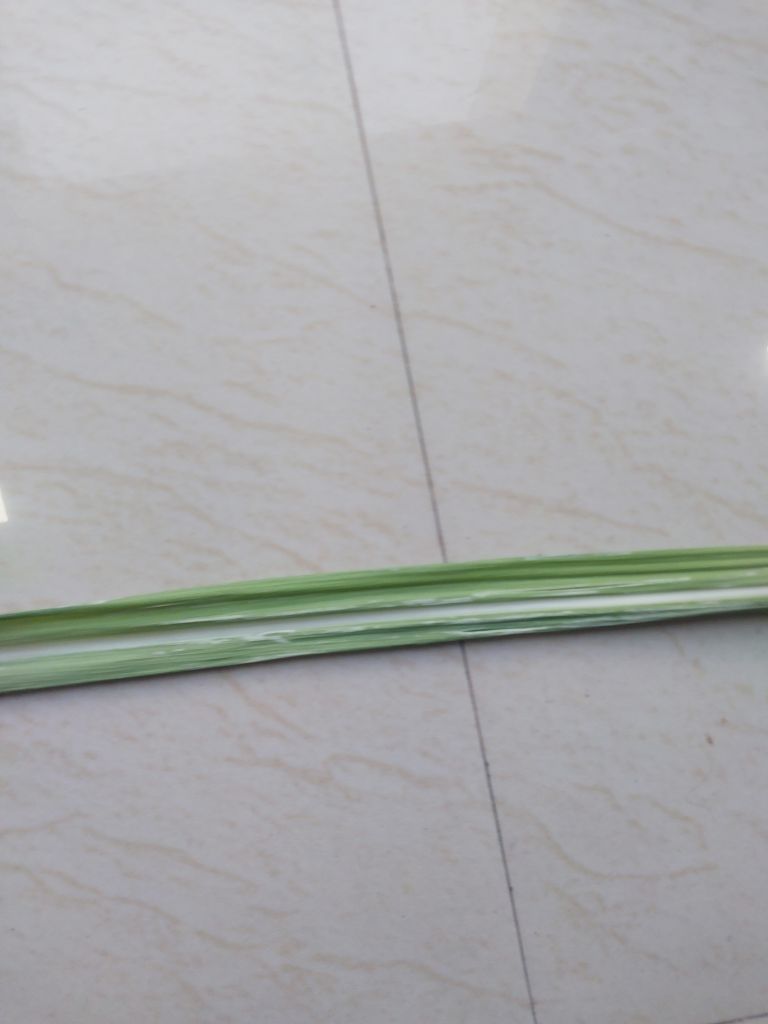
Label: Viral Disease